Purandar Fort

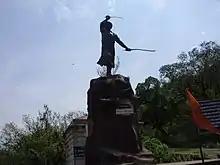
Statue of Murarbaji Deshpande

From the lower level of the "machi", a staircase leads to the upper level called "Ballekilla". The first structure of the "Ballekilla" that comes into view is the "Dilli Darwaja" (Delhi Gate). This area also houses an ancient Kedareshwar (Shiva) temple. The "BALLEKILLA" is also surrounded by steep drop on three sides.